Christopher Pugsley

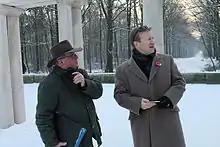
Pugsley (left) with New Zealand Minister of Defence Jonathon Coleman, at the Buttes New British Cemetery New Zealand Memorial, Belgium, February 2012

During the 1990s he wrote a series of detailed articles called "Walking the Waikato Wars", in the now defunct New Zealand Defence Quarterly, in which he visited each Waikato Battle site and reviewed each battle through the eyes of a modern professional military officer using photographs and maps to illustrate events.